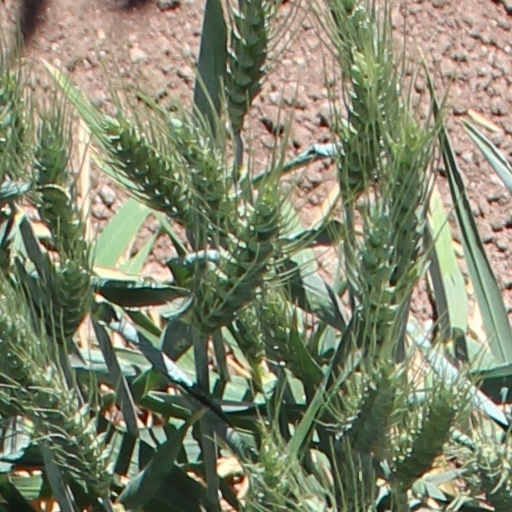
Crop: wheat